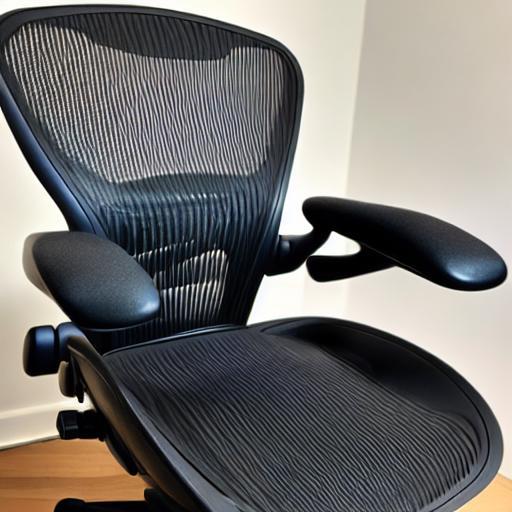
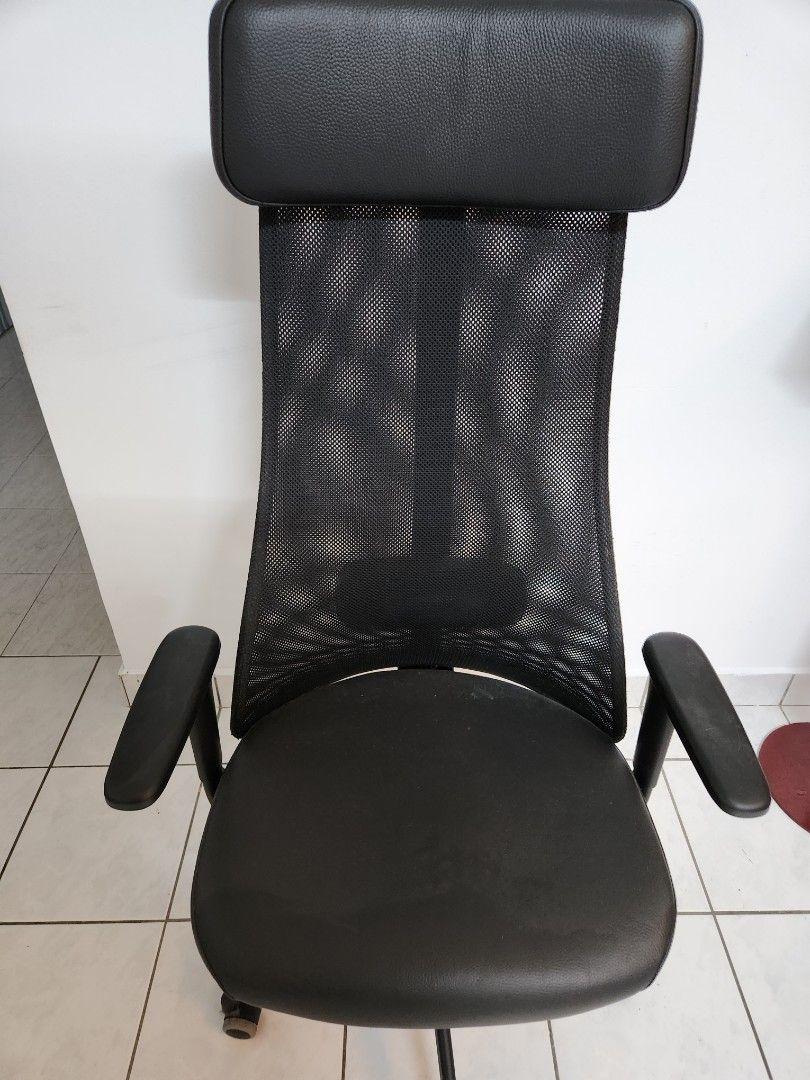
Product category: items_chair
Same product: no